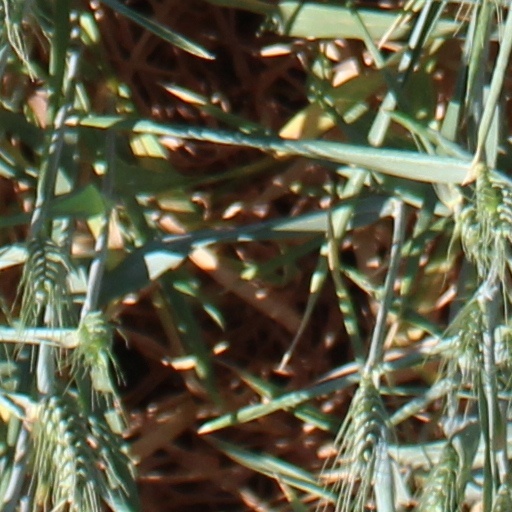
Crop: wheat